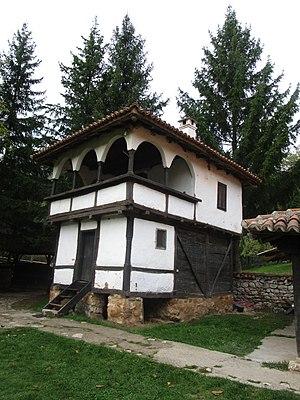
Le monastère de Poganovo est un monastère orthodoxe serbe situé à Poganovo, dans le district de Pirot et dans la municipalité de Dimitrovgrad en Serbie. Il est inscrit sur la liste des monuments culturels de grande importance de la République de Serbie.